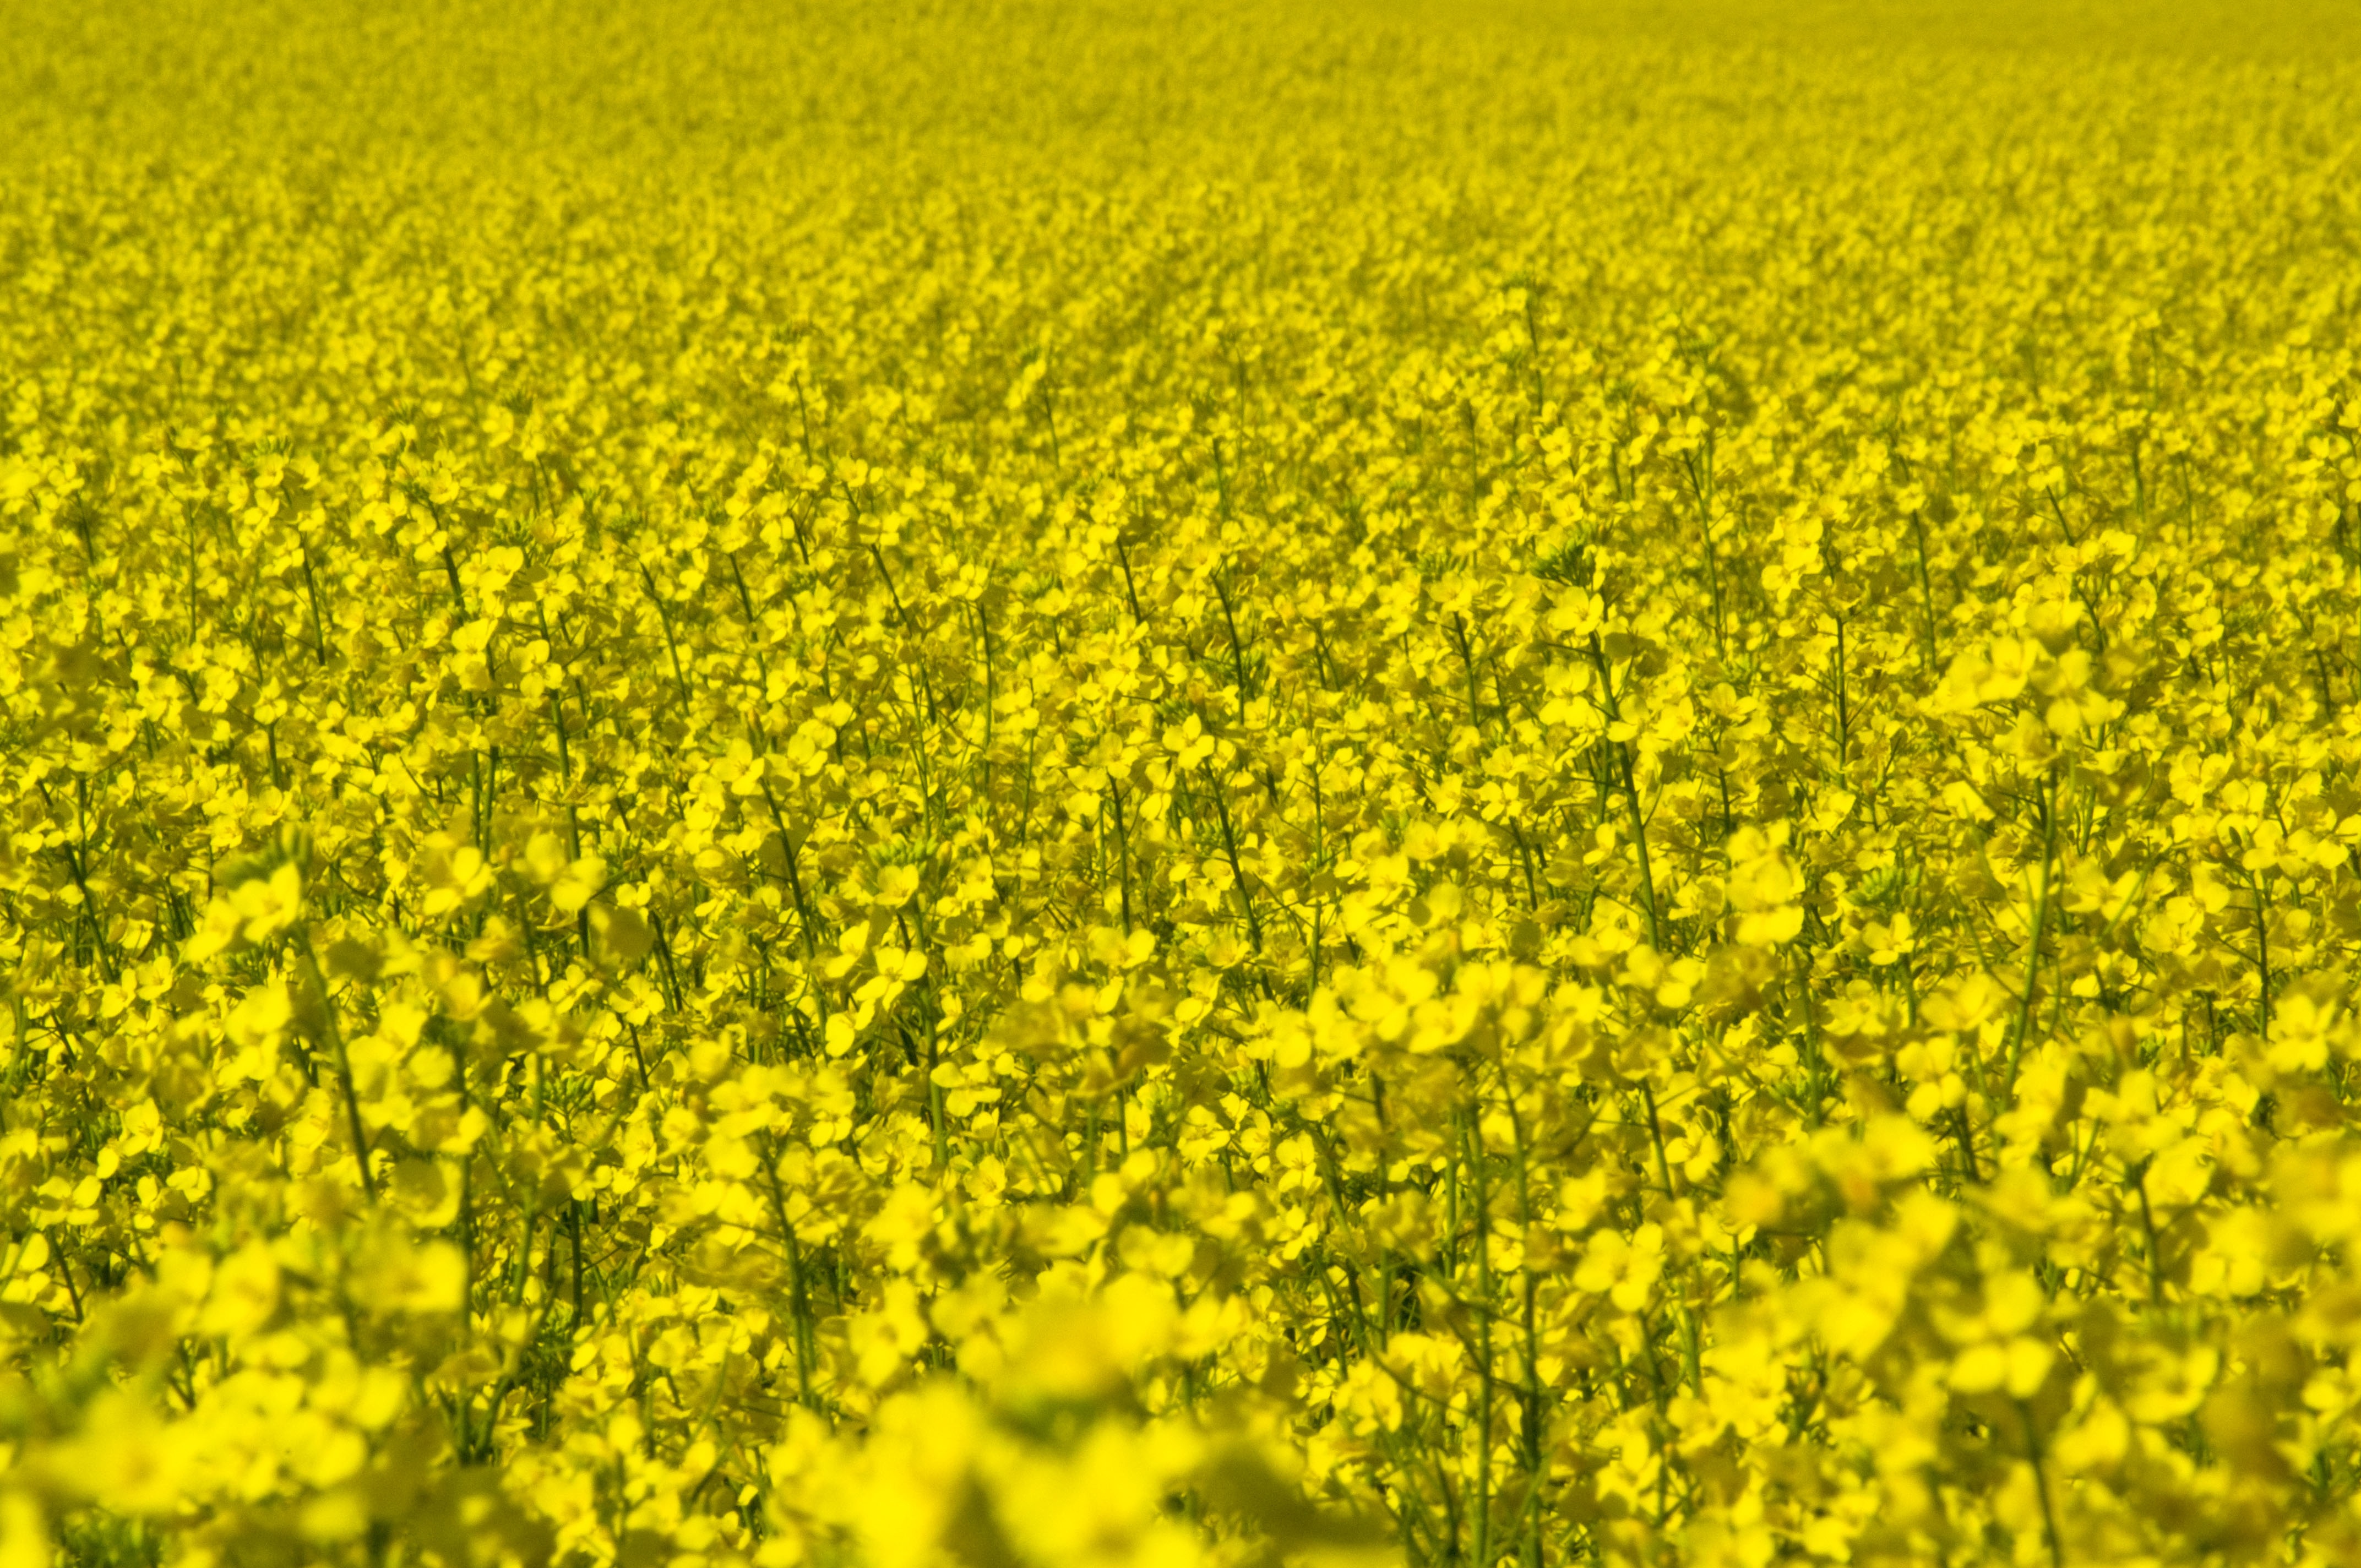
landscape, nature, plant, field, farm, meadow, countryside, flower, summer, rural, food, farming, produce, vegetable, crop, yellow, agriculture, rapeseed, canola, mustard, brassica, flowering plant, grass family, land plant, mustard plant, mustard and cabbage family, brassica rapa